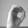
ASL letter: O